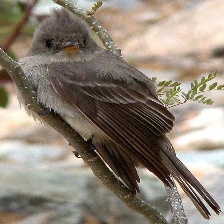
Species: GREATER PEWEE
Scientific name: CONTOPUS PERTINAX